Great West Aerodrome

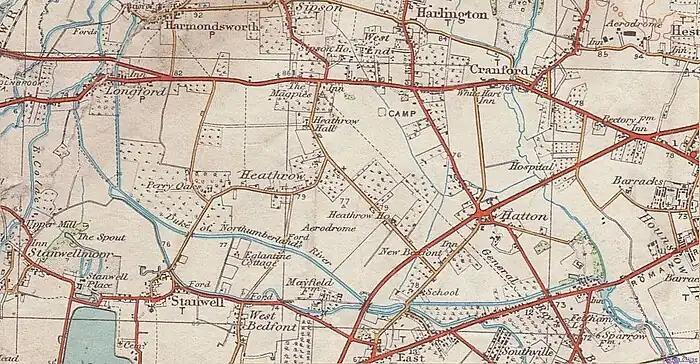
Location of aerodrome in late 1930s

The Great West Aerodrome, also known as Harmondsworth Aerodrome or Heathrow Aerodrome, was a grass airfield which operated between 1930 and 1944. It was on the southeast edge of the hamlet of Heathrow, in the parish of Harmondsworth. The Fairey Aviation Company owned and operated it for assembly and flight testing of Fairey-manufactured aircraft. The area would later become the site of London Heathrow Airport.